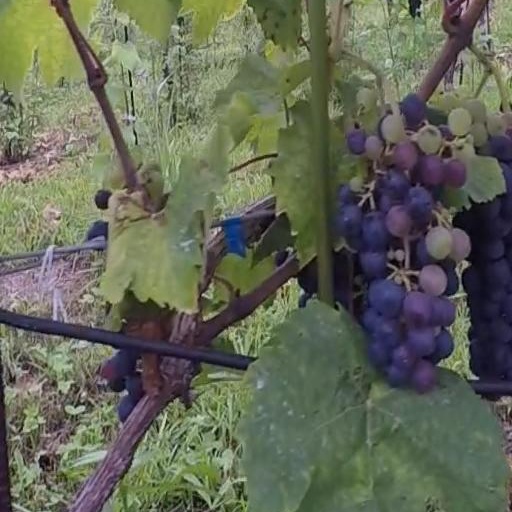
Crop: grape